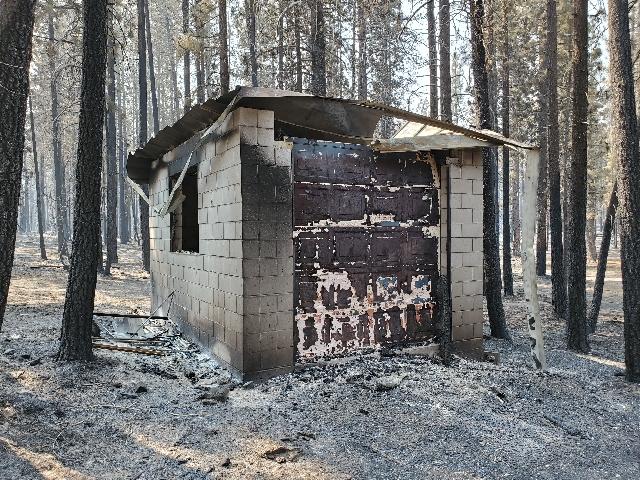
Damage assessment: destroyed